¡Qué Sorpresa!

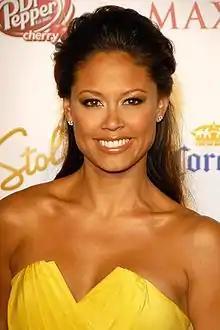
Vanessa Minnillo guest starred in the episode as Avery's rival Carmen Chao

Jack Donaghy (Alec Baldwin) goes to the "TGS" set and tells them that Hank Hooper (Ken Howard), the boss of NBC's Kabletown, is touring 30 Rockefeller Plaza and orders all of them, especially Tracy Jordan (Tracy Morgan) and Jenna Maroney (Jane Krakowski), to act normal and expresses to them his desire to make a good first impression. Meanwhile, Tracy and Jenna receive a gift basket from Hank Hooper. The gift basket contains two MacBook Airs, watches, and cellphones. Both are very happy with the gift basket until they see only one Kabletown sweatshirt. Tracy begrudgingly lets Jenna have it.